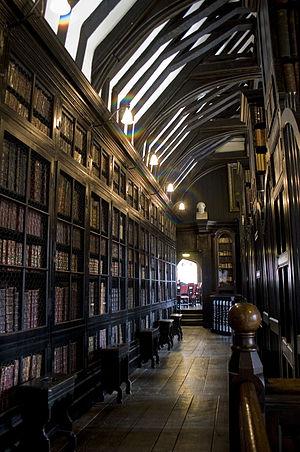
La bibliothèque de Chetham, à Manchester, est la plus vieille bibliothèque publique du Royaume-Uni. L'hôpital de Chetham, qui abrite à la fois la bibliothèque et l'école de musique de Chetham, fut créé en 1653 sur la volonté de Humphrey Chetham, pour éduquer les « enfants de parents honnêtes et travailleurs » avec la bibliothèque à l'usage des écoliers. Cette bibliothèque a été utilisée continuellement depuis 1653.
Une bibliothèque est un meuble comportant des étagères, généralement horizontales, servant à ranger des livres. Les étagères, qui peuvent être démontables pour ajuster la hauteur des rayons, peuvent recevoir d'autres objets que des livres. Dans les pièces consacrées au stockage exclusif de livres ou d'imprimés, les bibliothèques peuvent être fixées aux murs et/ou au plancher.